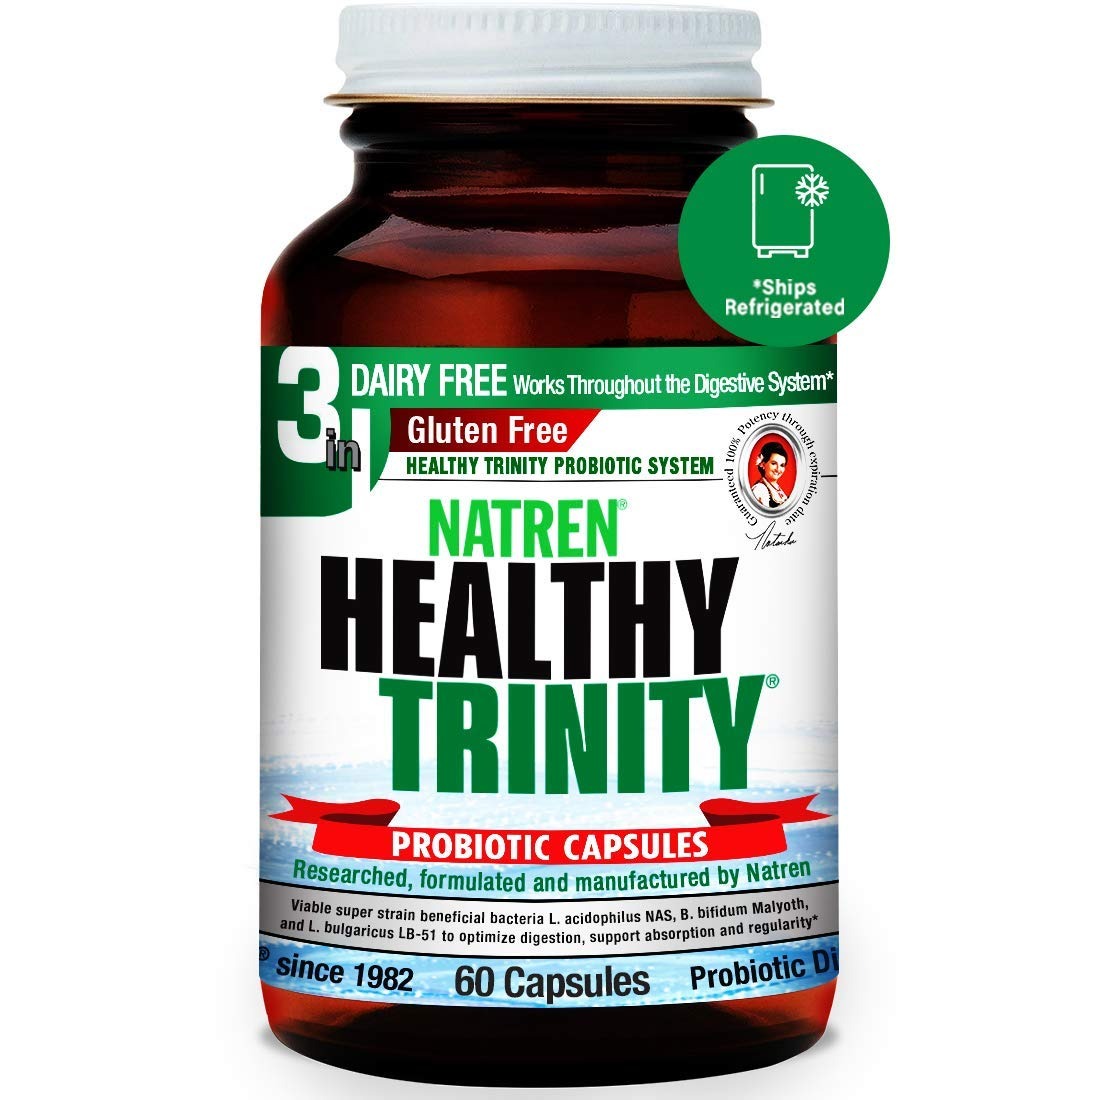
Item Name: Natren Healthy Trinity Probiotics Supplement - 60 Dairy and Gluten Free Gel Capsules - Improve Gut and Digestive Health, - 30 Billion CFU - Lactobacillus Acidophilus, Bifidobacterium, Bulgaricus
Bullet Point 1: Natren Healthy Trinity Probiotic: Healthy Trinity capsules are an amazing potent 3-in-1 probiotic supplement. Each non-dairy probiotic capsule contains a minimum of 30 billion colony forming units (cfu) of three potent, super strains of beneficial bacteria. Each Natren Healthy Trinity probiotic capsule provides a minimum of Lactobacillus acidophilus, NAS super strain, Bifidobacterium bifidum, Malyoth super strain, Lactobacillus bulgaricus, LB-51 super strain. 60 count capsules included.
Bullet Point 2: Gastrointestinal Problem Cure: Supports digestive health, intestinal health, assists with lactose metabolism, digestion of carbohydrates and proteins, against occasional gas, and helps with the production of B vitamins. Our unique Trenev proprietary process ensures survivability and stability of the live bacteria through our cutting-edge technology. Formulated with an oil-matrix system to micro-enrobe each of these 3 super strains of beneficial bacteria to keep them separated and protected.
Bullet Point 3: Refrigerate For Longer Life-Span: Like all living creatures, probiotics need to be protected from harsh environments. Their lifespans are diminished by heat, light, and moisture. Natren products are packaged in dark glass bottles with tin lids to protect them from harmful light and moisture. They are shipped in thermally controlled boxes to keep them cool and extend their lives, so they have guaranteed potency through the printed expiration date.
Bullet Point 4: Public Health Food And Drug Branch Manufacturing Certified: Natren is an experienced probiotic manufacturer producing in its state-of-the-art facility in Westlake Village, California, USA. This pharmaceutical-grade product facility maintains a proprietary full-culture and freeze-drying process to preserve and nourish vigorous beneficial probiotics. Certified with a State of California Department of Public Health Food and Drug Branch Manufacturing License.
Bullet Point 5: Authentic, Genuine, And Passionate: Prior to World War II the Natren family business was the official probiotic supplier to King Peter II of Yugoslavia. Each Natren probiotic is infused with this healthy tradition and knowledge of beneficial bacteria. With this rich tradition also comes the ability to empower consumers with the wisdom of how to incorporate probiotics into their lives in the healthiest and most beneficial manner.
Value: 60.0
Unit: Count

Price: 108.74